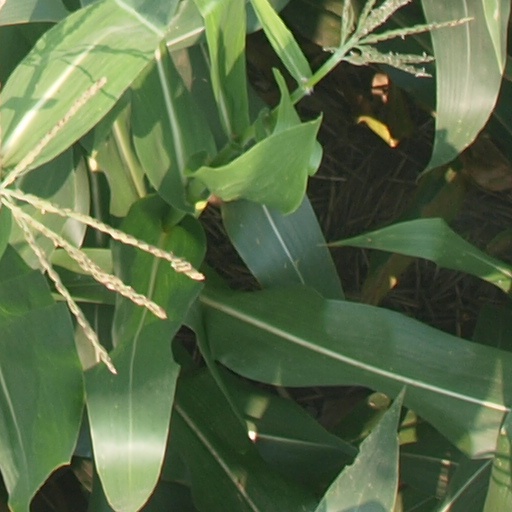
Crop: maize; corn